Lowville Presbyterian Church

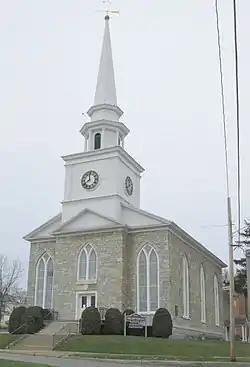
Lowville Presbyterian Church, November 2009

Lowville Presbyterian Church is a historic Presbyterian church located at Lowville in Lewis County, New York. It consists of rectangular, stone, gable roofed main block erected in 1831 and an attached gable roofed wing added in 1906. The front facade features a pavilion with triangular pediment surmounted by a staged wood bell tower that contains the "town clock."